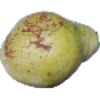
Label: Pear Williams 1